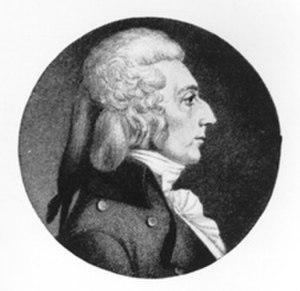
Depuis la création des États-Unis en 1790, l'État de Rhode Island élit deux sénateurs, membres du Sénat fédéral.